Liam Duggan

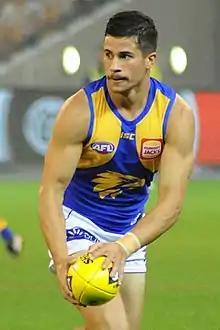
Duggan playing for West Coast in April 2018

Liam James Duggan (born 11 December 1996) is a professional Australian rules footballer who plays for and co-captains the West Coast Eagles in the Australian Football League (AFL). He also hosts the "4WD Podcast" with YouTuber Ronny Dahl.